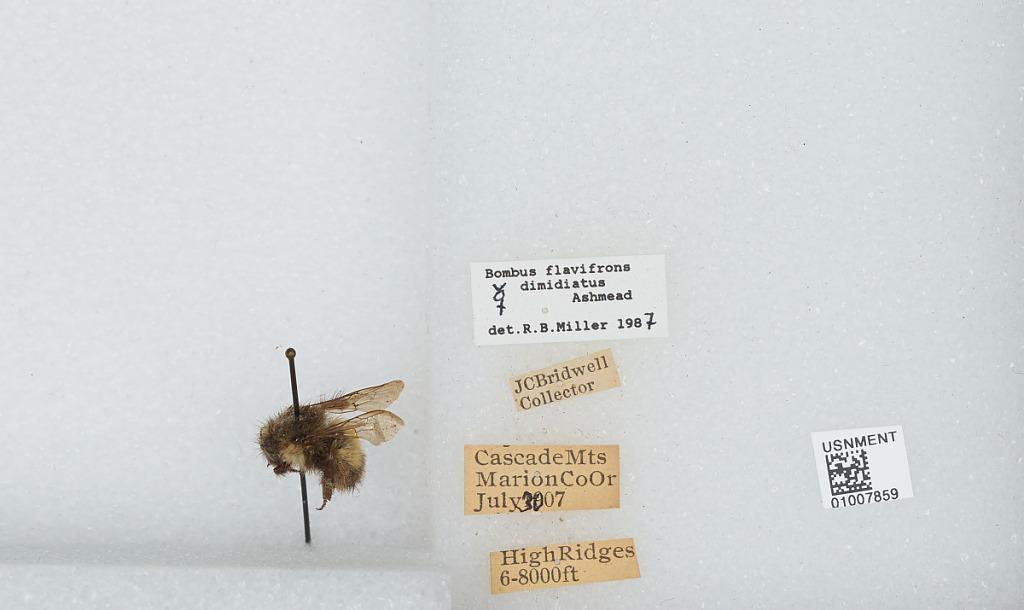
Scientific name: Bombus (Pyrobombus) flavifrons Cresson
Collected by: J. Bridwell
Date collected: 1907-7-30
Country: United States
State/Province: Oregon
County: Marion
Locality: Cascade Mountains, High Ridges
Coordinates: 45.3761, -121.733
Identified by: Miller, R. B.